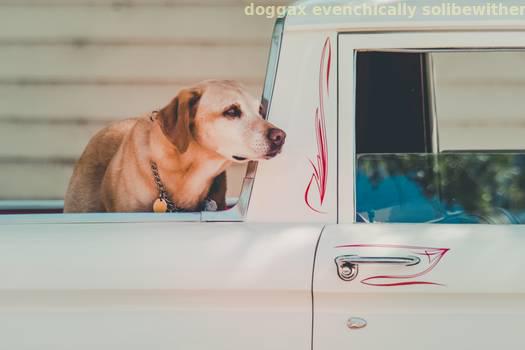
Label: Watermark